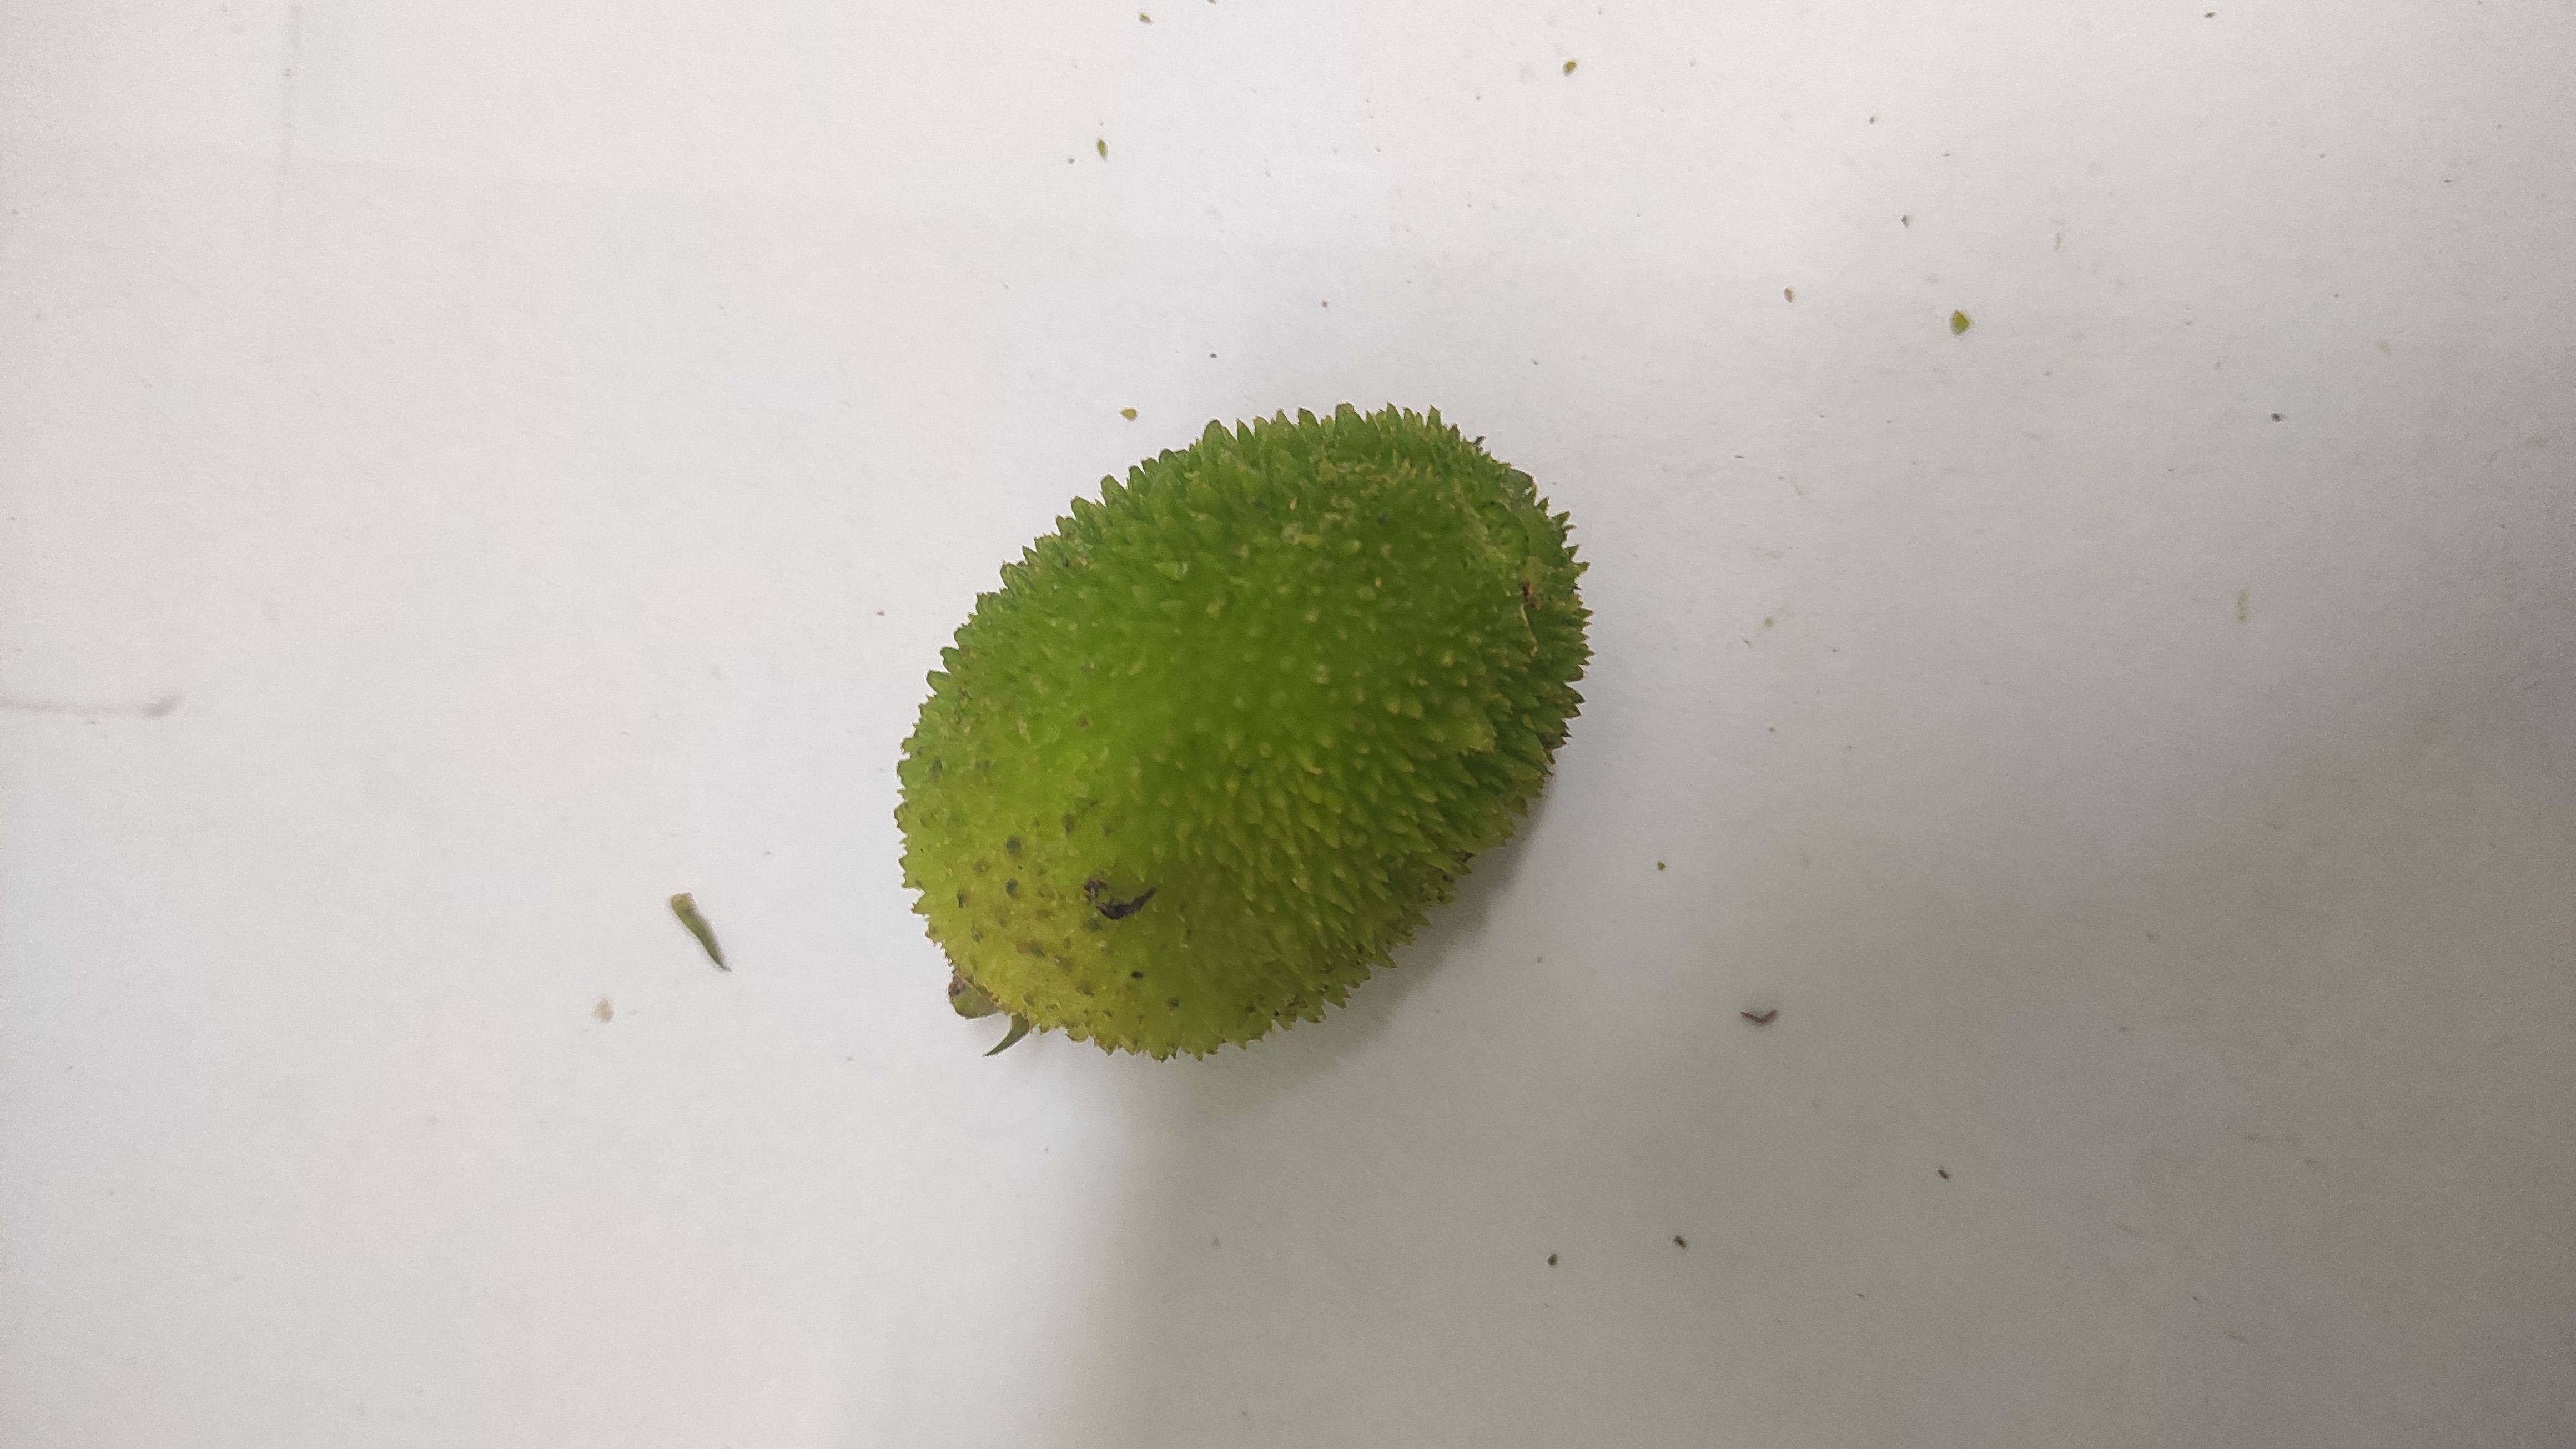
Crop: Spiny Gourd
Condition: Fresh